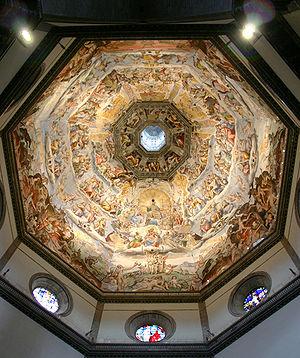
La cathédrale Santa Maria del Fiore est la cathédrale/dôme du XIIIᵉ siècle de l'archidiocèse de Florence à Florence en Toscane. Située piazza del Duomo dans le centre historique de Florence, elle est accolée au campanile de Giotto et face à la porte du Paradis du baptistère Saint-Jean et à la Loggia del Bigallo. Avec son dôme de l'architecte Filippo Brunelleschi de 1436 qui marque le début de l'architecture de la Renaissance, elle est classée au patrimoine mondial de UNESCO depuis 1982.